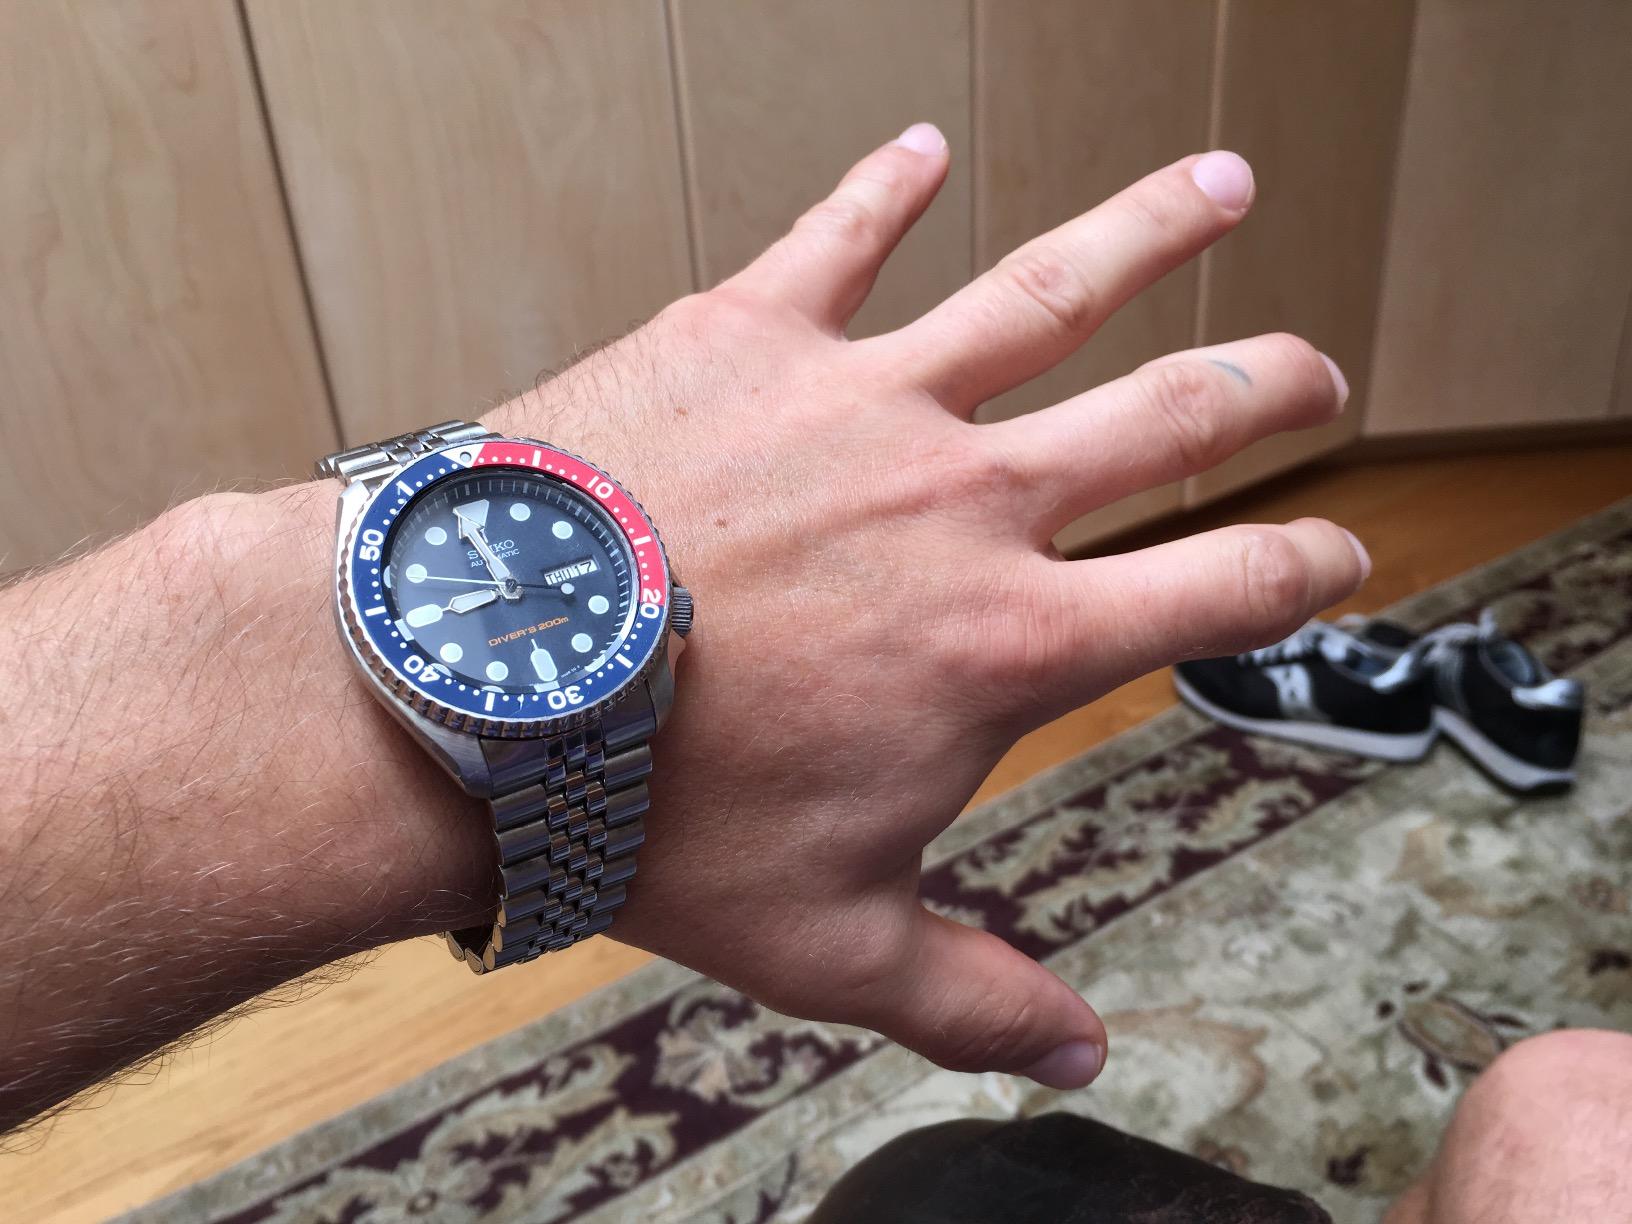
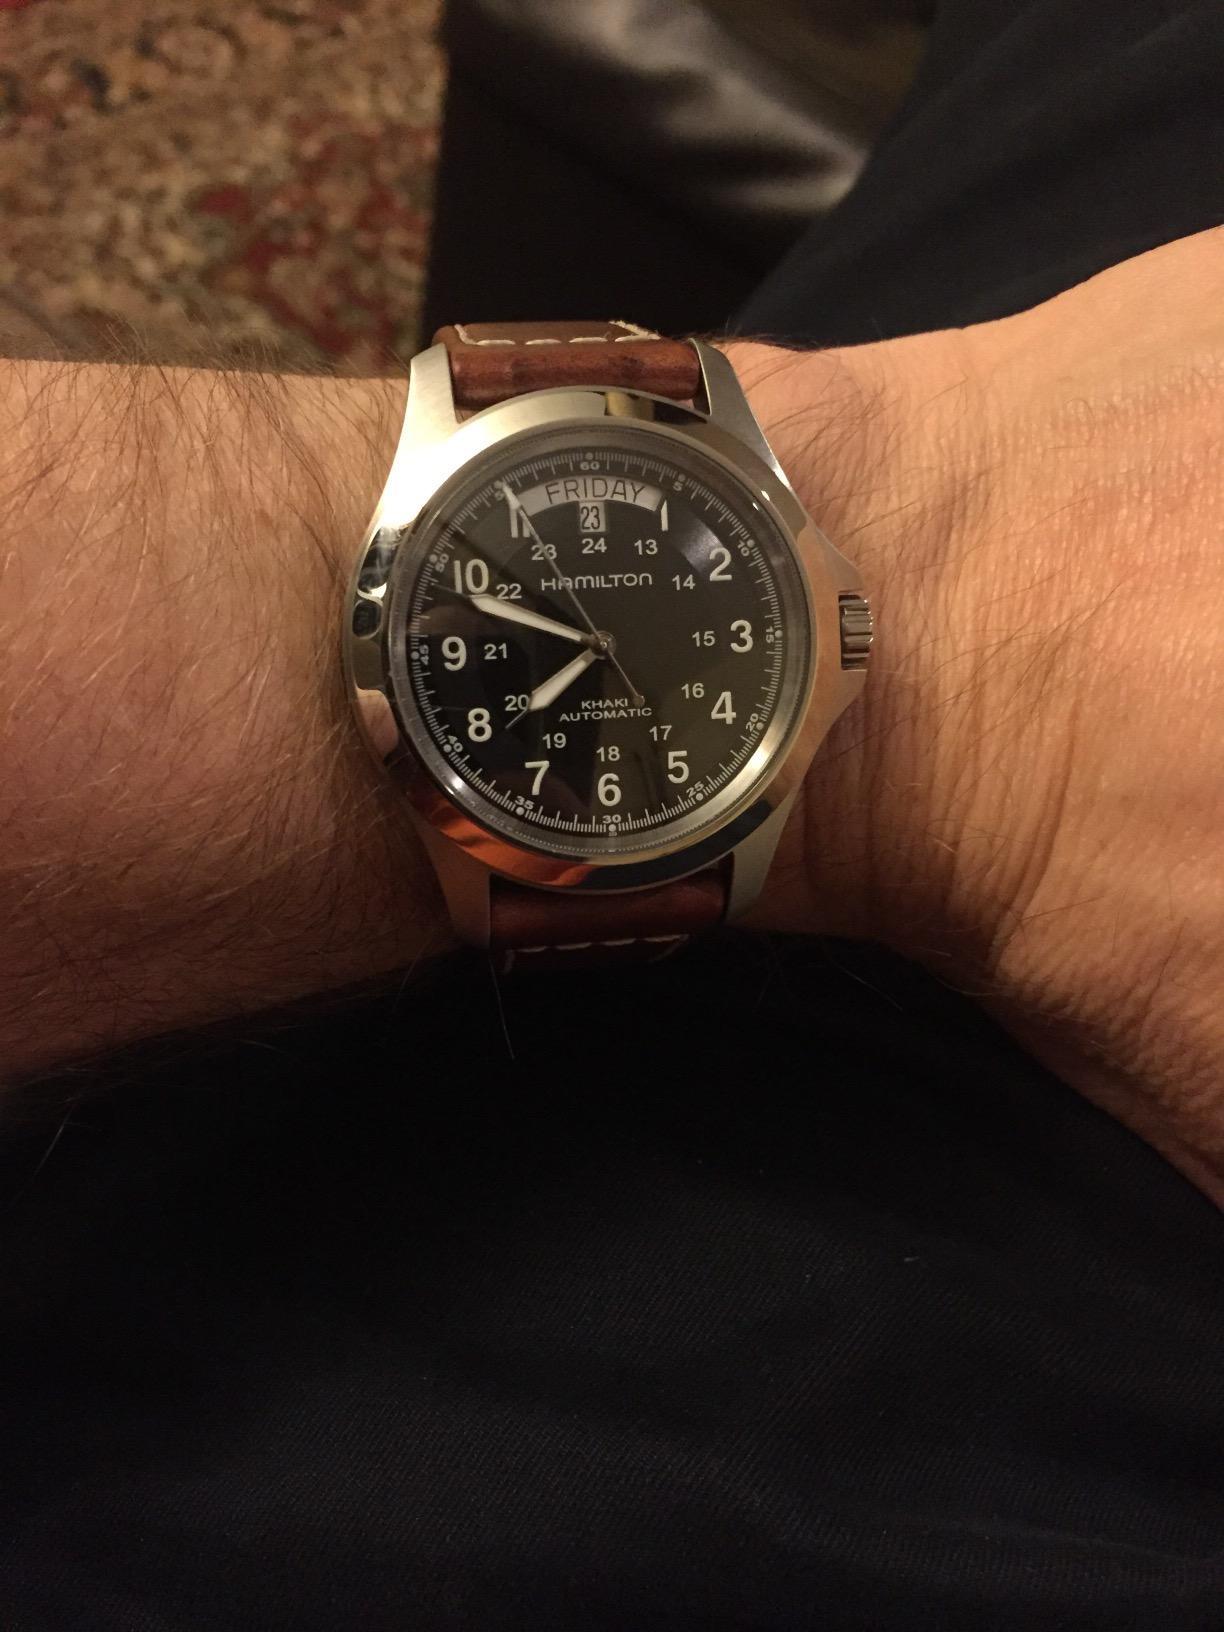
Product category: accessories_watch
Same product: no